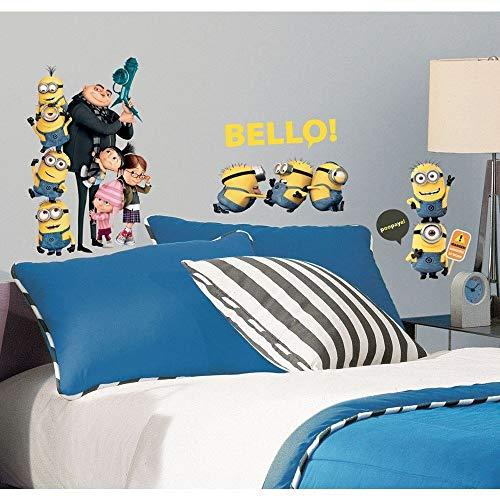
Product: RoomMates Despicable Me 2 Peel And Stick Wall Decals
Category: Tools & Home Improvement | Paint, Wall Treatments & Supplies | Wall Stickers & Murals
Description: Comes with 31 wall decals; Decals range from 1.75"wide x 2"high to 9"wide x 14"high.
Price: $5.99